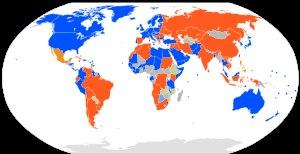
Le Kosovo, en forme longue la république du Kosovo, également appelé officiellement par les autorités serbes Kosovo-et-Métochie, est un territoire au statut contesté situé en Europe du Sud, plus particulièrement dans les Balkans et en ex-Yougoslavie.
L’indépendance du Kosovo a été proclamée unilatéralement le 17 février 2008 lors d’une session extraordinaire du parlement des institutions provisoires du Kosovo qui déclarait cet État indépendant de la Serbie, cette dernière s'y opposant farouchement.
Les relations entre la République du Kosovo et la République de Serbie remontent à la création du Kosovo lors de sa déclaration d'indépendance en 2008, un accord que la Serbie rejette. Initialement, il n'y avait pas de relations entre les entités, mais les années qui ont suivi ont vu une augmentation des relations bilatérales entre les deux gouvernements.
La politique étrangère de la Serbie, ou diplomatie serbe, est la politique menée par la Serbie vis-à-vis des autres pays en vue de favoriser ses intérêts géostratégiques, politiques, et économiques.